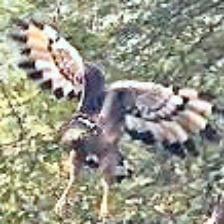
Species: CRESTED SERPENT EAGLE
Scientific name: SPILORNIS CHEELA